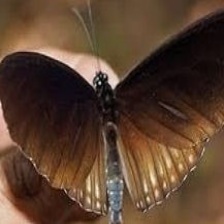
Species: BLUE SPOTTED CROW
Butterfly family (ImageNet category): monarch